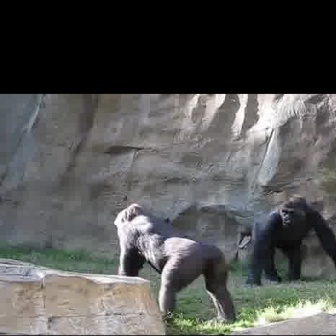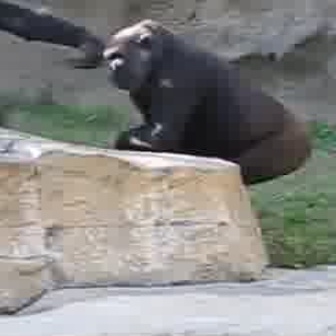
  Please identify the target specified by the bounding box [109,202,235,328] in the first image and locate it in the second image. Return the coordinates in [x_min,y_min,x_max,y_max] format.
Answer: [95,16,311,231]